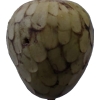
Label: cherimoya